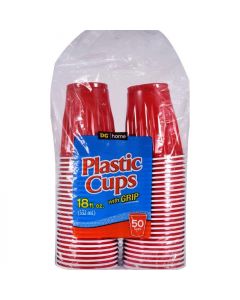
Label: plastic